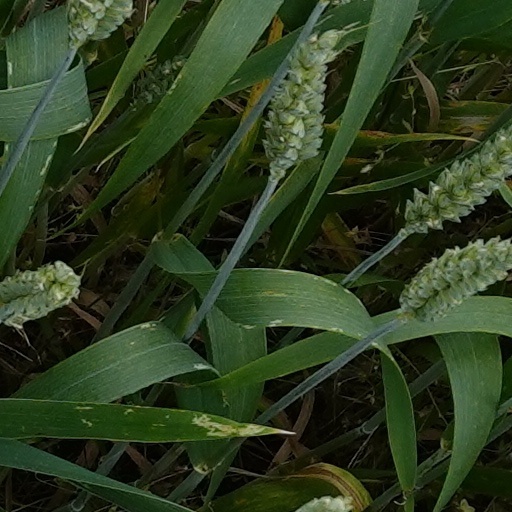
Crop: wheat